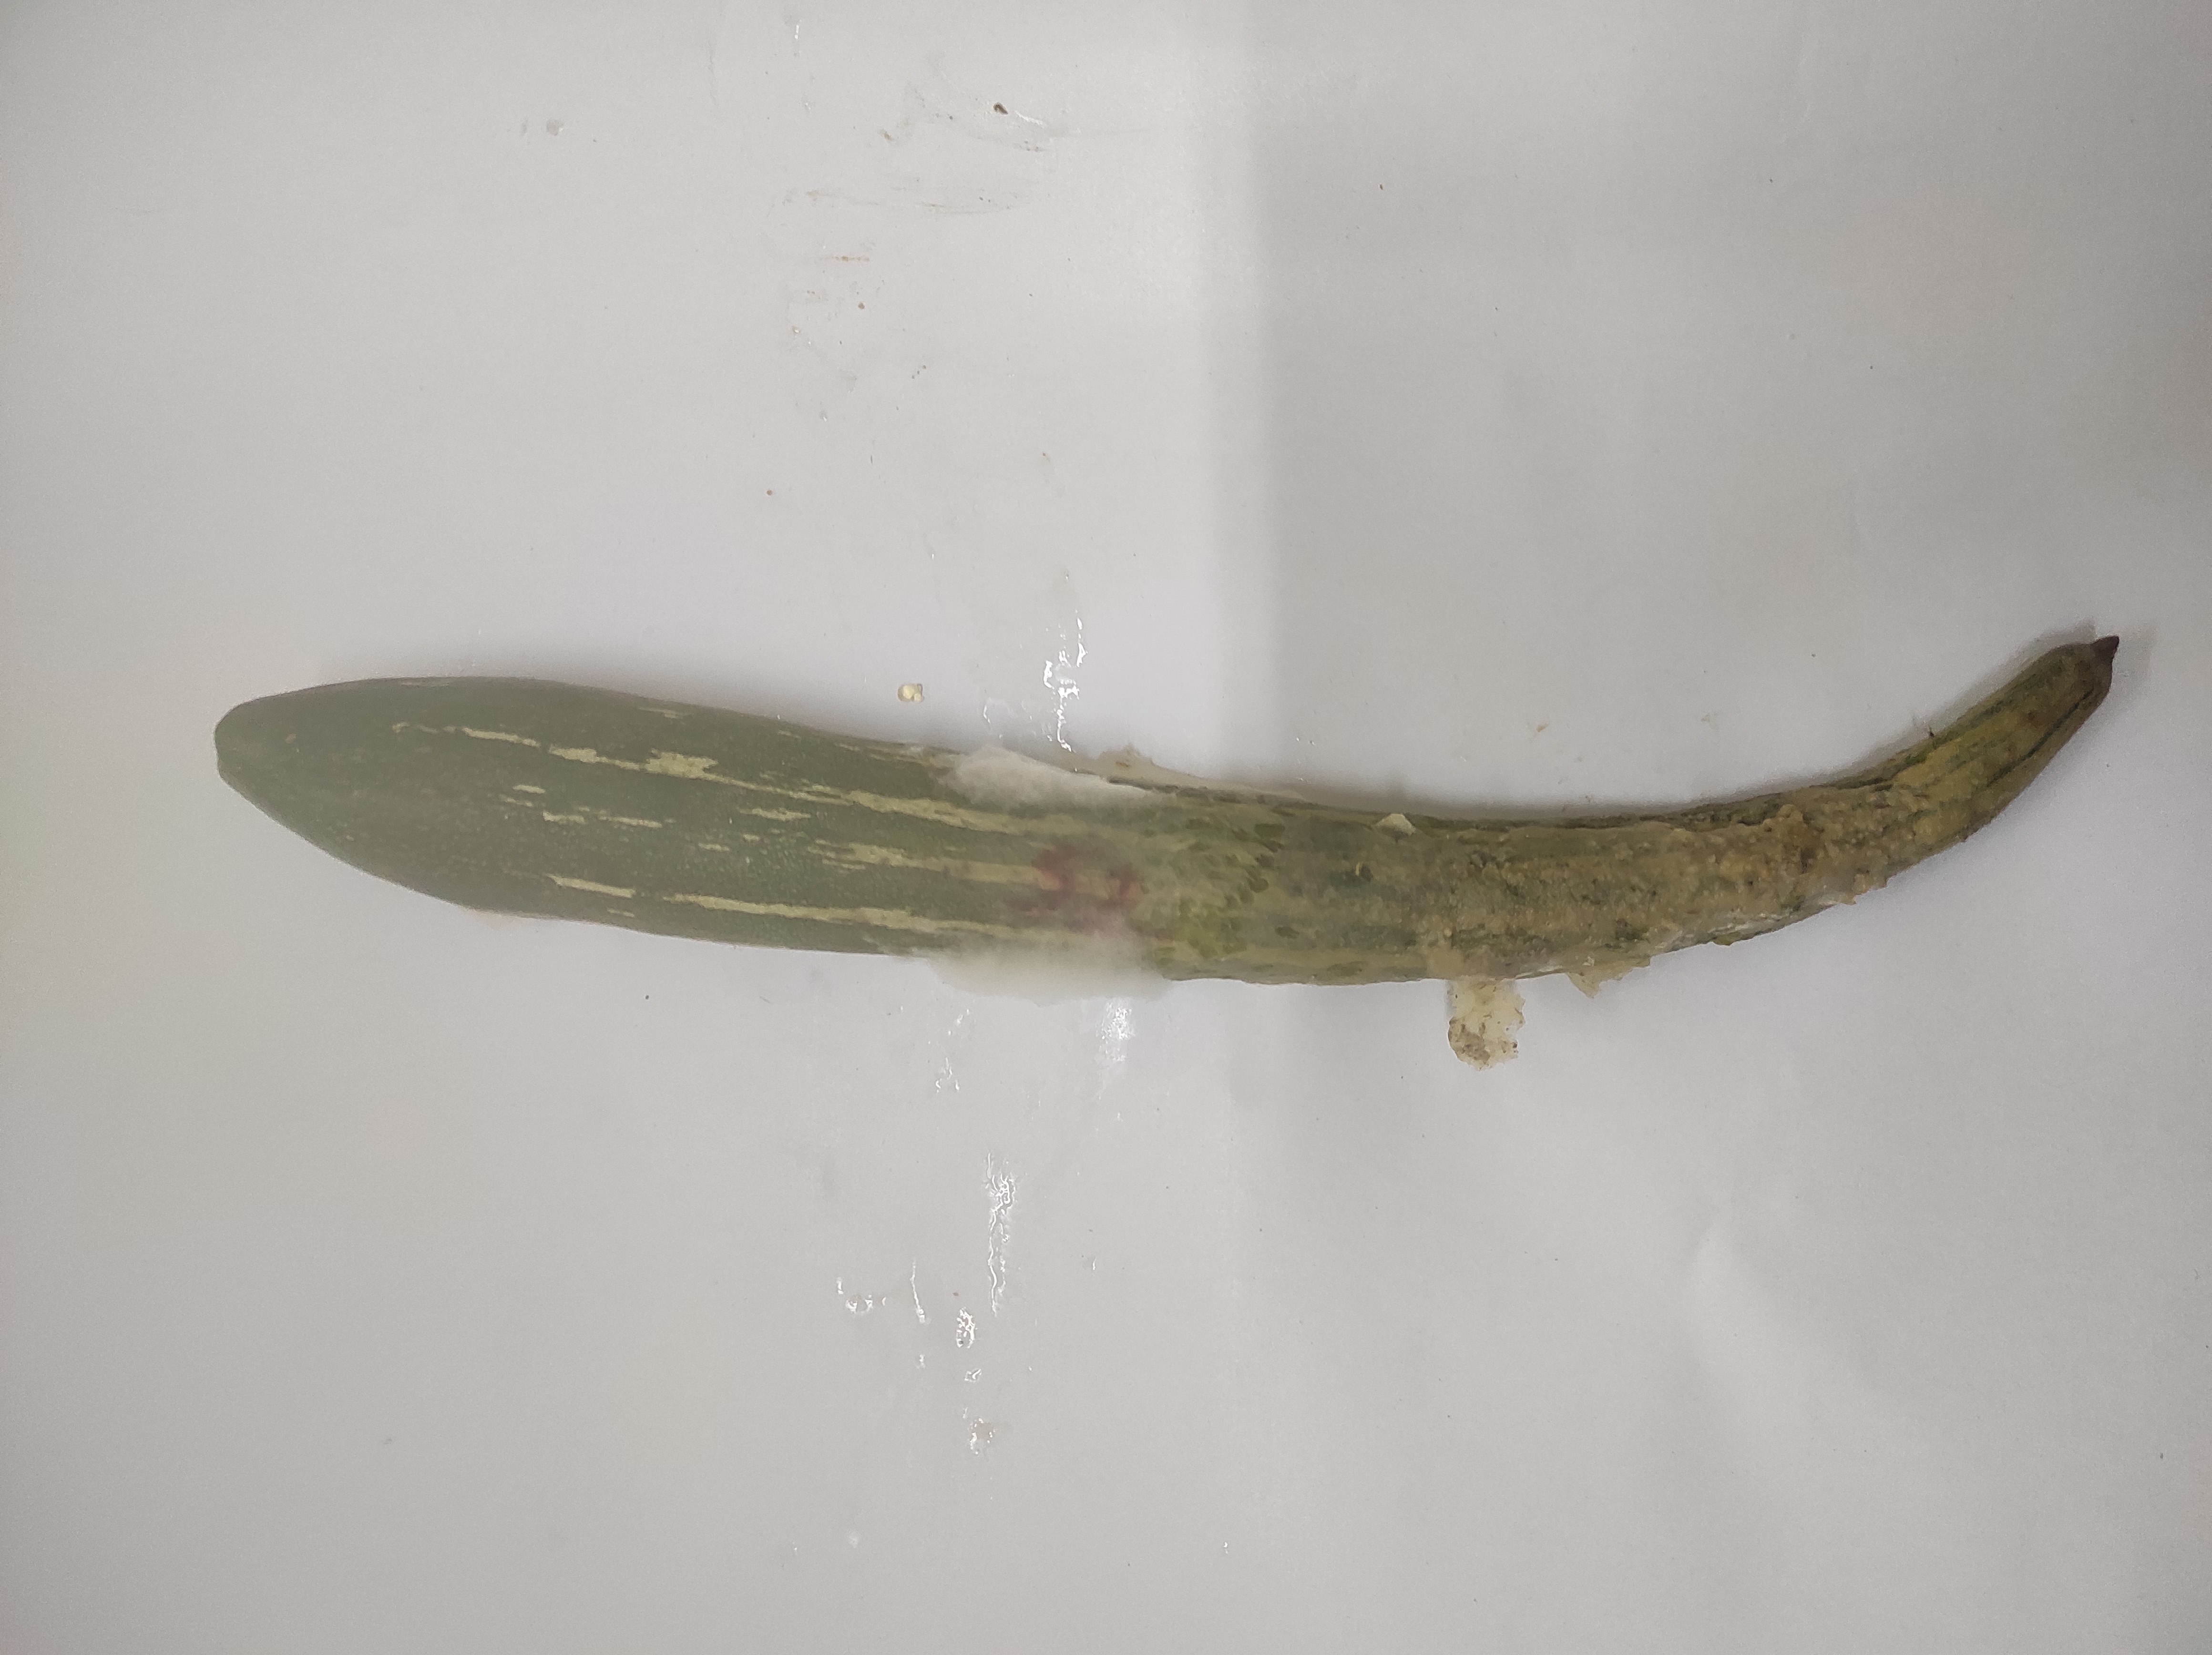
Crop: Snake Gourd
Condition: Severely Damaged